1972 United States Senate election in Delaware

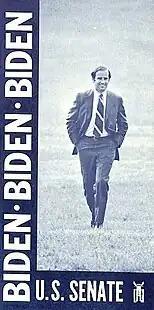
Biden campaign pamphlet

Aside from Biden, a New Castle County Councilman, no Democrat wanted to challenge Boggs.